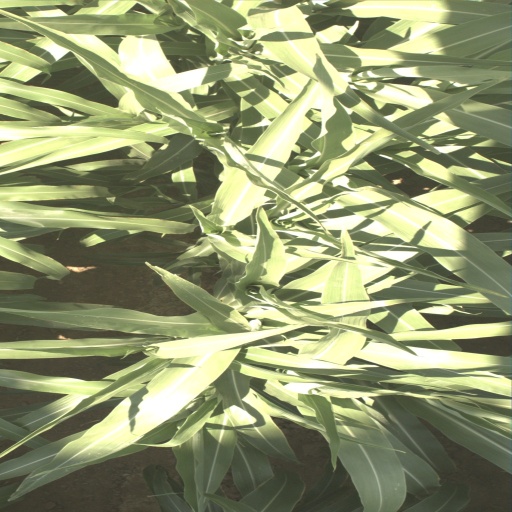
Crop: sorghum